Ruthie Matthes

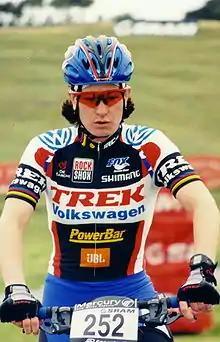
Ruthie Matthes at the 2001 Sea Otter Classic

Ruthie Matthes (born November 11, 1965) is an American professional bicycle racer who won the World Cross-Country Mountain Bike Championship in 1991. She is also a road cyclist, having twice finished in 2nd place in the Women's Challenge bicycle stage race. Ruthie is one of a series of professional riders who got their start in cycling through the Red Zinger Mini Classics youth bicycle race series in Colorado.